Katsu-sando

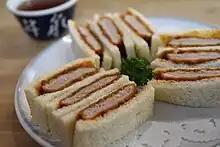
A "katsu-sando" from the restaurant Isen, where it was invented in 1935

Katsu-sando was invented in 1935 by , the landlady of the tonkatsu restaurant "" in Ueno, Tokyo. She was inspired by the ham sandwich, and officially called her creation "かつサンド" (not "カツサンド"). At the time of its invention, Isen was frequented by geishas of a hanamachi, so Isen made it with special ordered small breads to prevent their lipstick from coming off, and Isen was famous for its tender cutlet made with carefully pounded meat which could be cut with chopsticks.